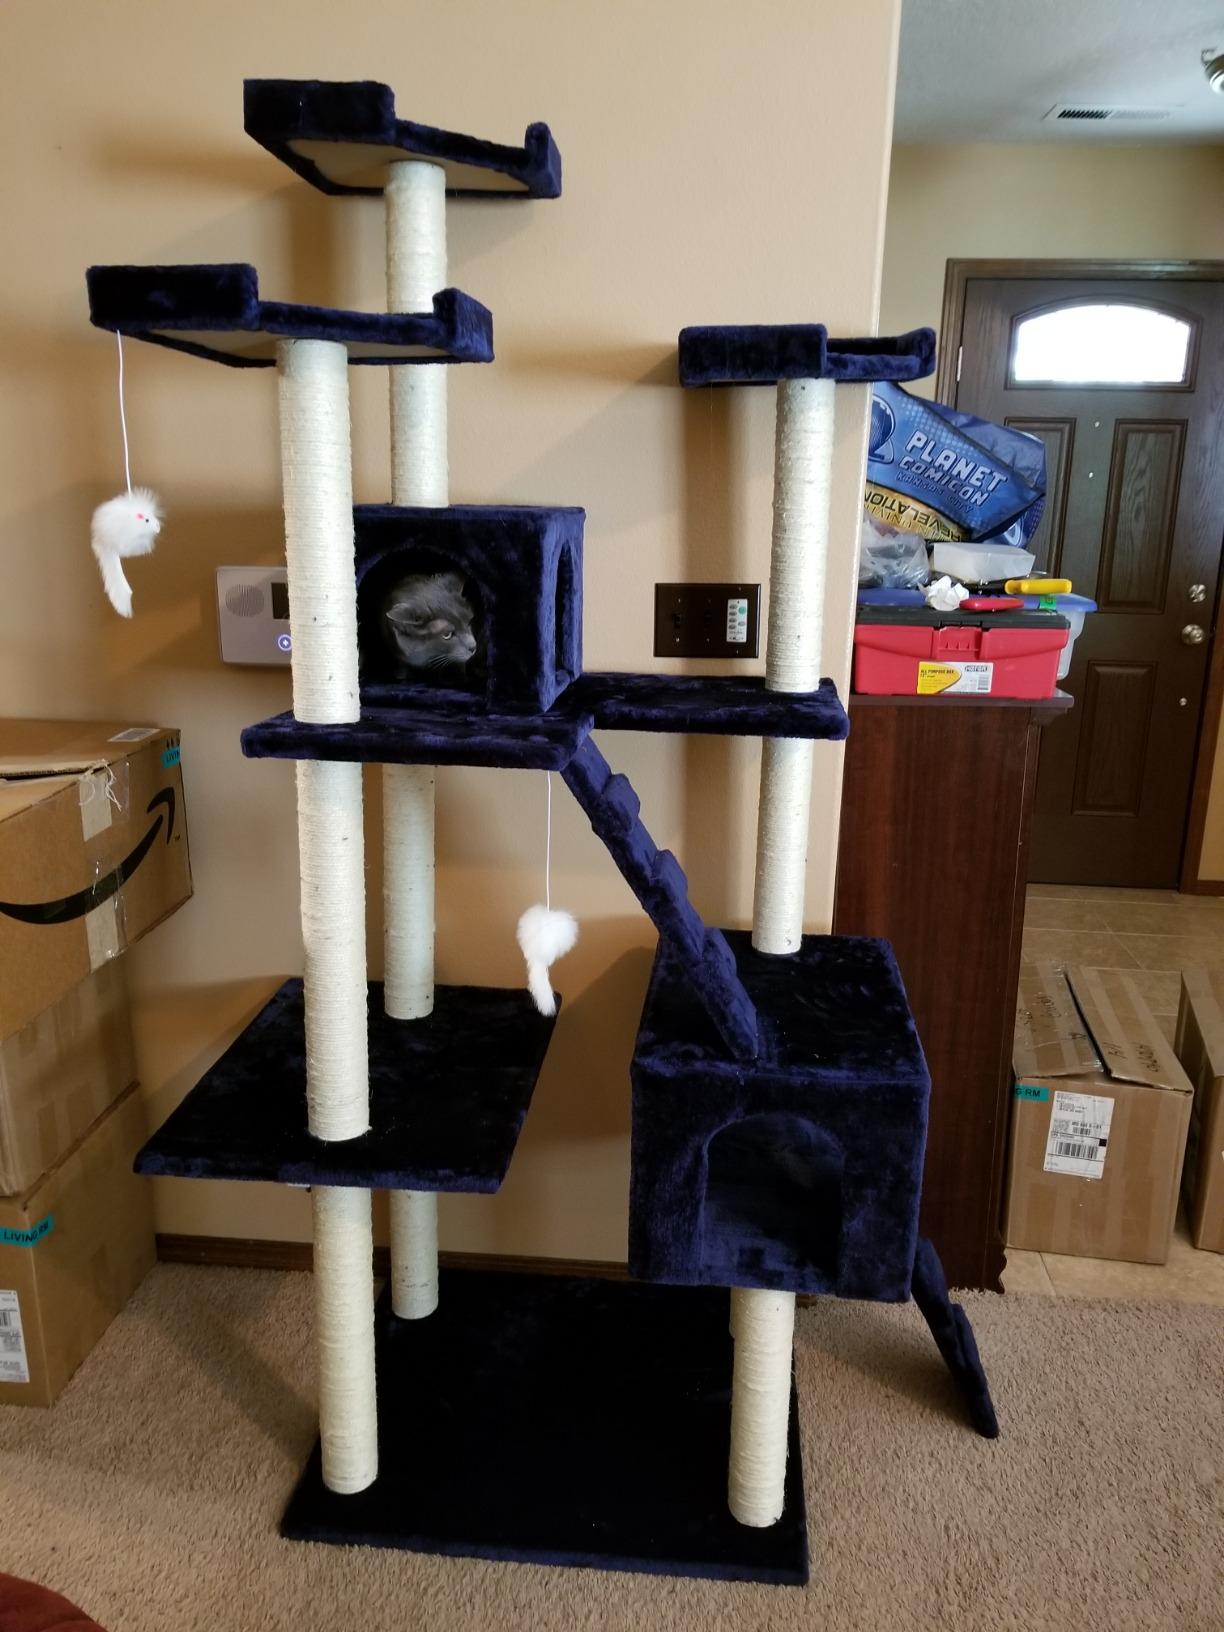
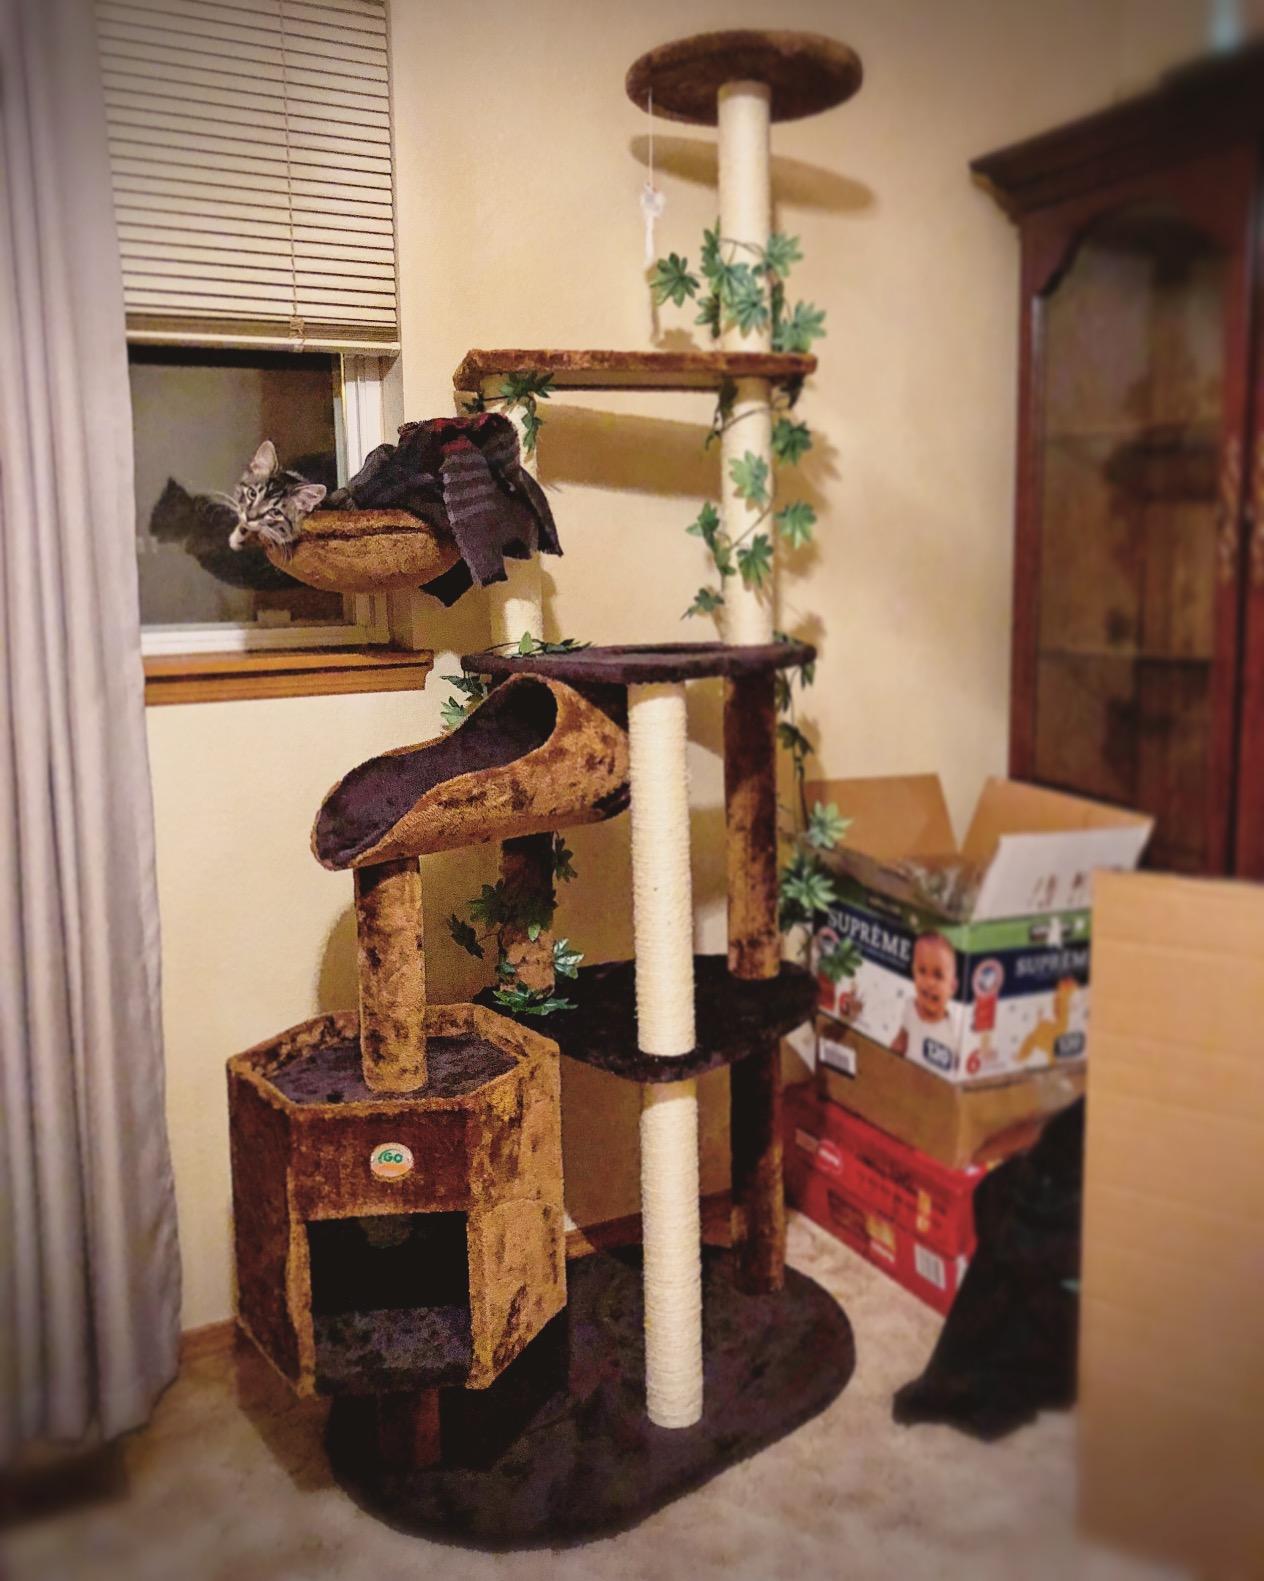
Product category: items_cat tree
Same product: no